Tortuga (Haiti)

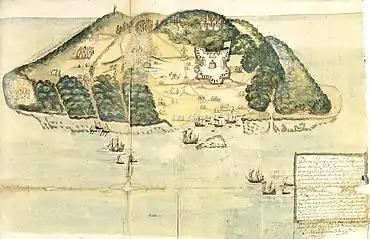
A drawing of Tortuga island from the 17th century.

By 1640, the buccaneers of Tortuga were calling themselves the "Brethren of the Coast". The buccaneers population was mostly made up of French and Englishmen, along with a small number of Dutchmen. In 1654, the Spanish attacked the island for the fourth and last time, defeating a Franco-English force.